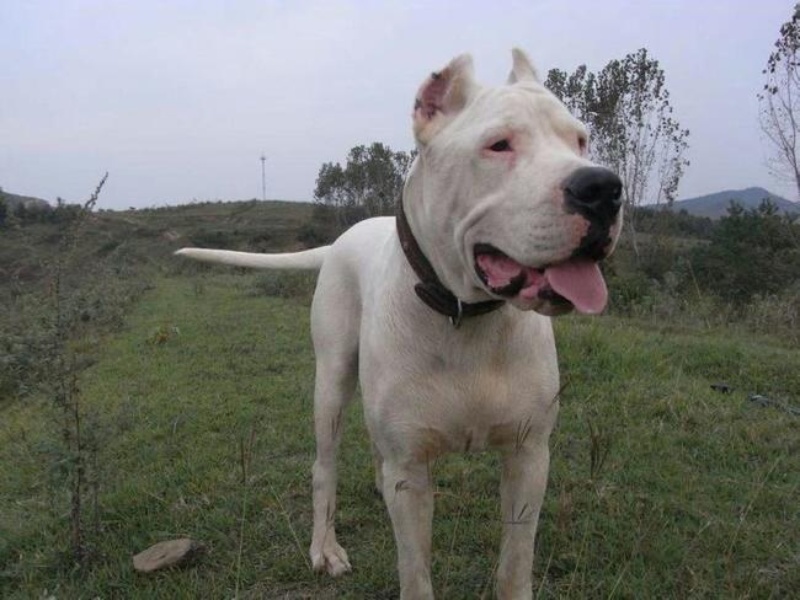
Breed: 253-n000105-Cane_Carso